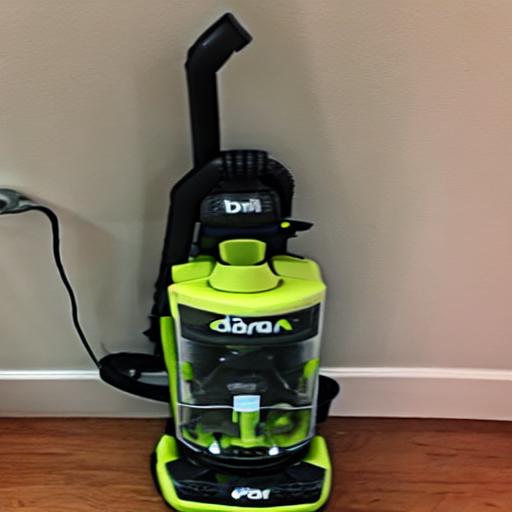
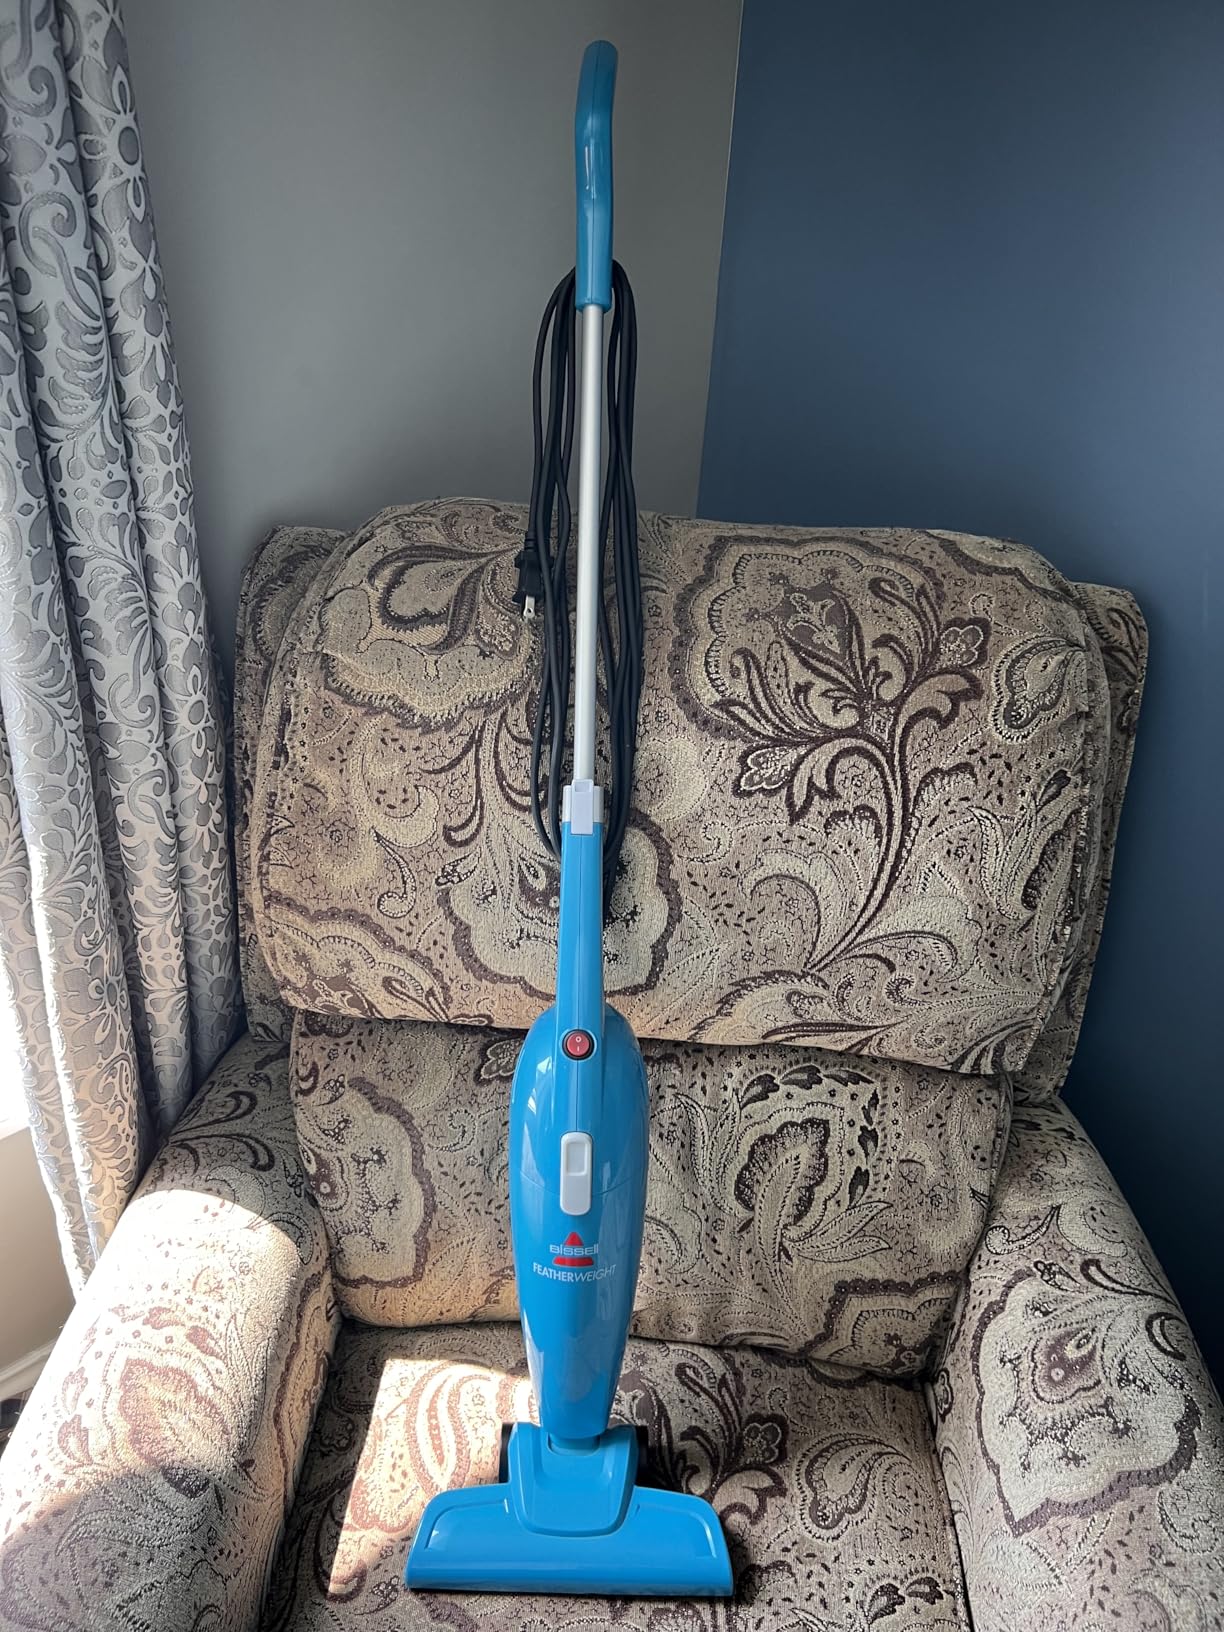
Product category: items_vacuum
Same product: no